Georges Bouton

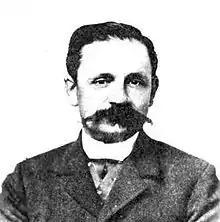

Georges Tradée Bouton (1847–1938) was a French toymaker and engineer who with fellow Frenchman Jules-Albert de Dion founded the De Dion-Bouton company in 1883. The pair first worked together in 1882 to produce a self-propelled steam vehicle. The result gave birth to the company which, at the time, went under the name Trépardoux et Cie.